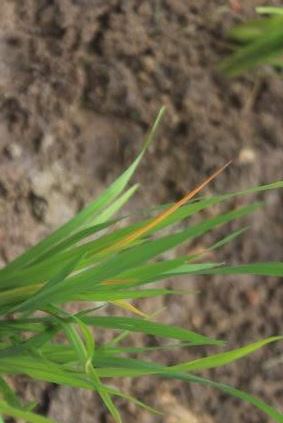
Disease: Tungro